New River (Kanawha River tributary)

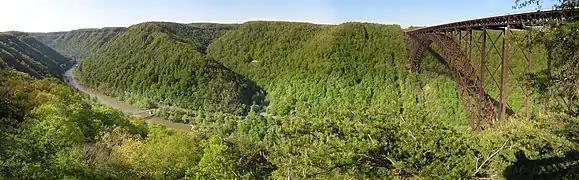
The New River Gorge and Bridge near Fayetteville, West Virginia

Multiple West Virginia state record fish were caught along the New River.